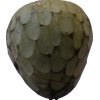
Label: cherimoya